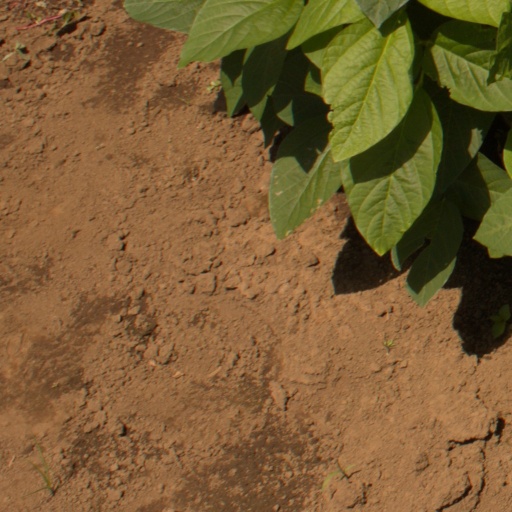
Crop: soybean